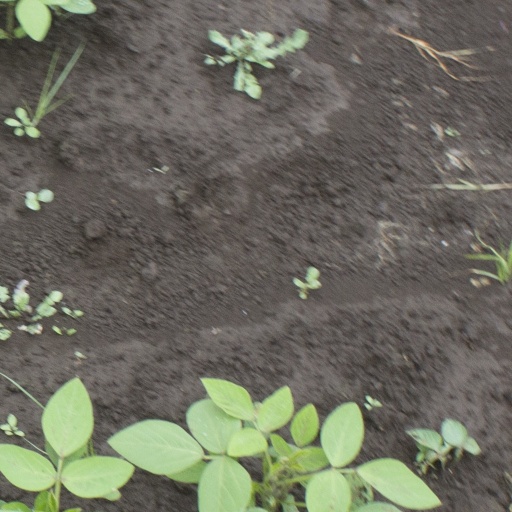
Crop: soybean